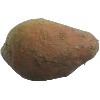
Label: Potato Sweet 1